John W. Bonner

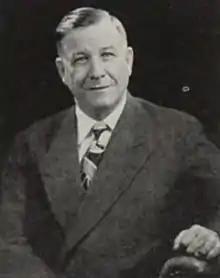

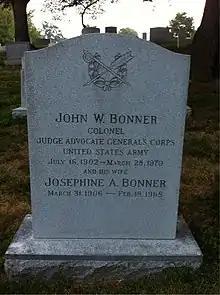
Grave at Arlington National Cemetery

John Woodrow Bonner (July 16, 1902 – March 28, 1970) was an American politician who served as the 13th Governor of Montana from January 3, 1949, to January 4, 1953. He was the first governor of Montana to be born in the 20th century.